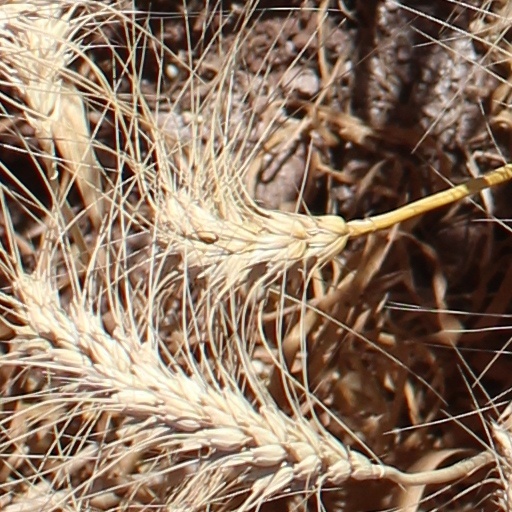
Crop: wheat